Ford Mustang I

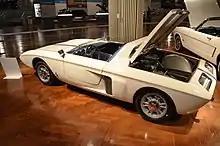
Rear view with the engine cover open

The original Ford Mustang was a product of the Fairlane Group, a committee of Ford managers led by Lee Iacocca. The Fairlane Group worked on new product needs and, in the summer of 1962, the Group laid out the framework of a new sports car. The automaker made a "tentative bid to fill a vacuum between Go-Karts and the Corvette" as well as to compete in FIA category 9 (SCCA Class G)." "Popular Mechanics" compared it to the imported MG 1600 Mark II and Sunbeam Alpine Series II sports cars.